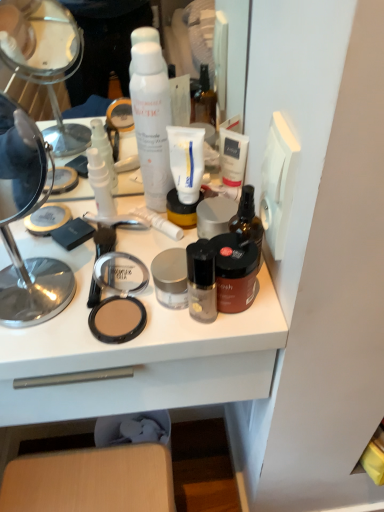
Question: In the image, there is a satin silver jar at center, which is counted as the third toiletry, starting from the left. Select a few points in the free space to the back side of satin silver jar at center, which is counted as the third toiletry, starting from the left. Your answer should be formatted as a list of tuples, i.e. [(x1, y1)], where each tuple contains the x and y coordinates of a point satisfying the conditions above. The coordinates should be between 0 and 1, indicating the normalized pixel locations of the points in the image.
Answer: [(0.326, 0.441)]